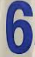
Number: 6